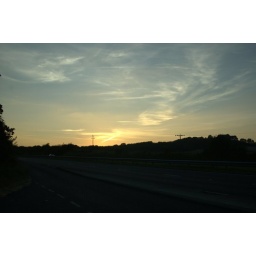
An interesting sky pattern on the main A303 road in Wiltshire.